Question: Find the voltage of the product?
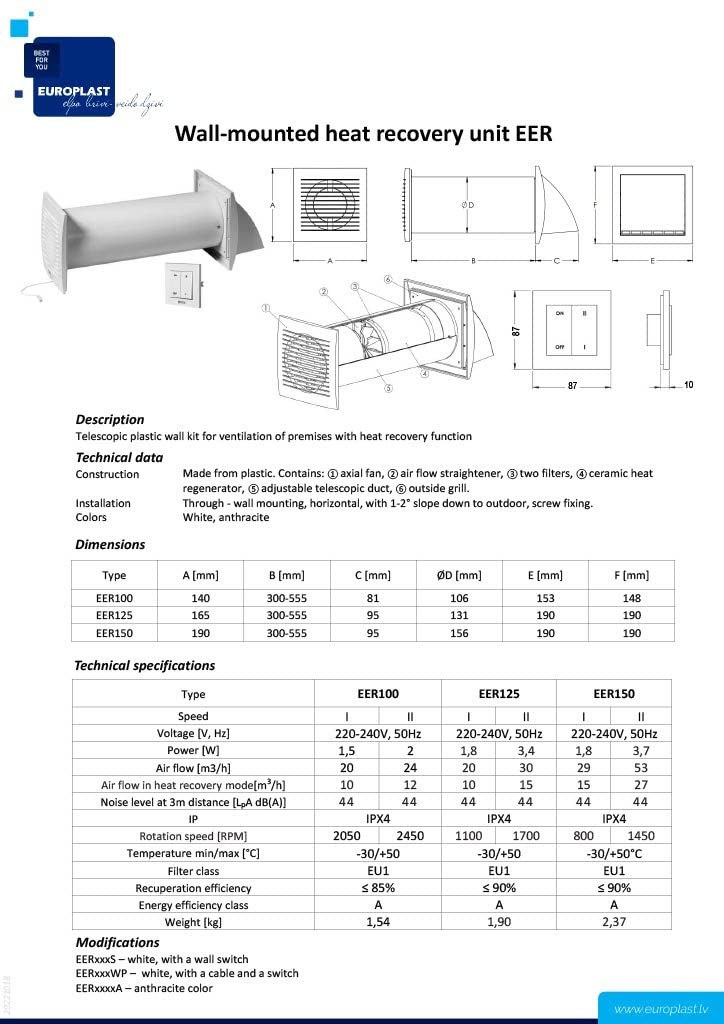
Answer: [220.0, 240.0] volt